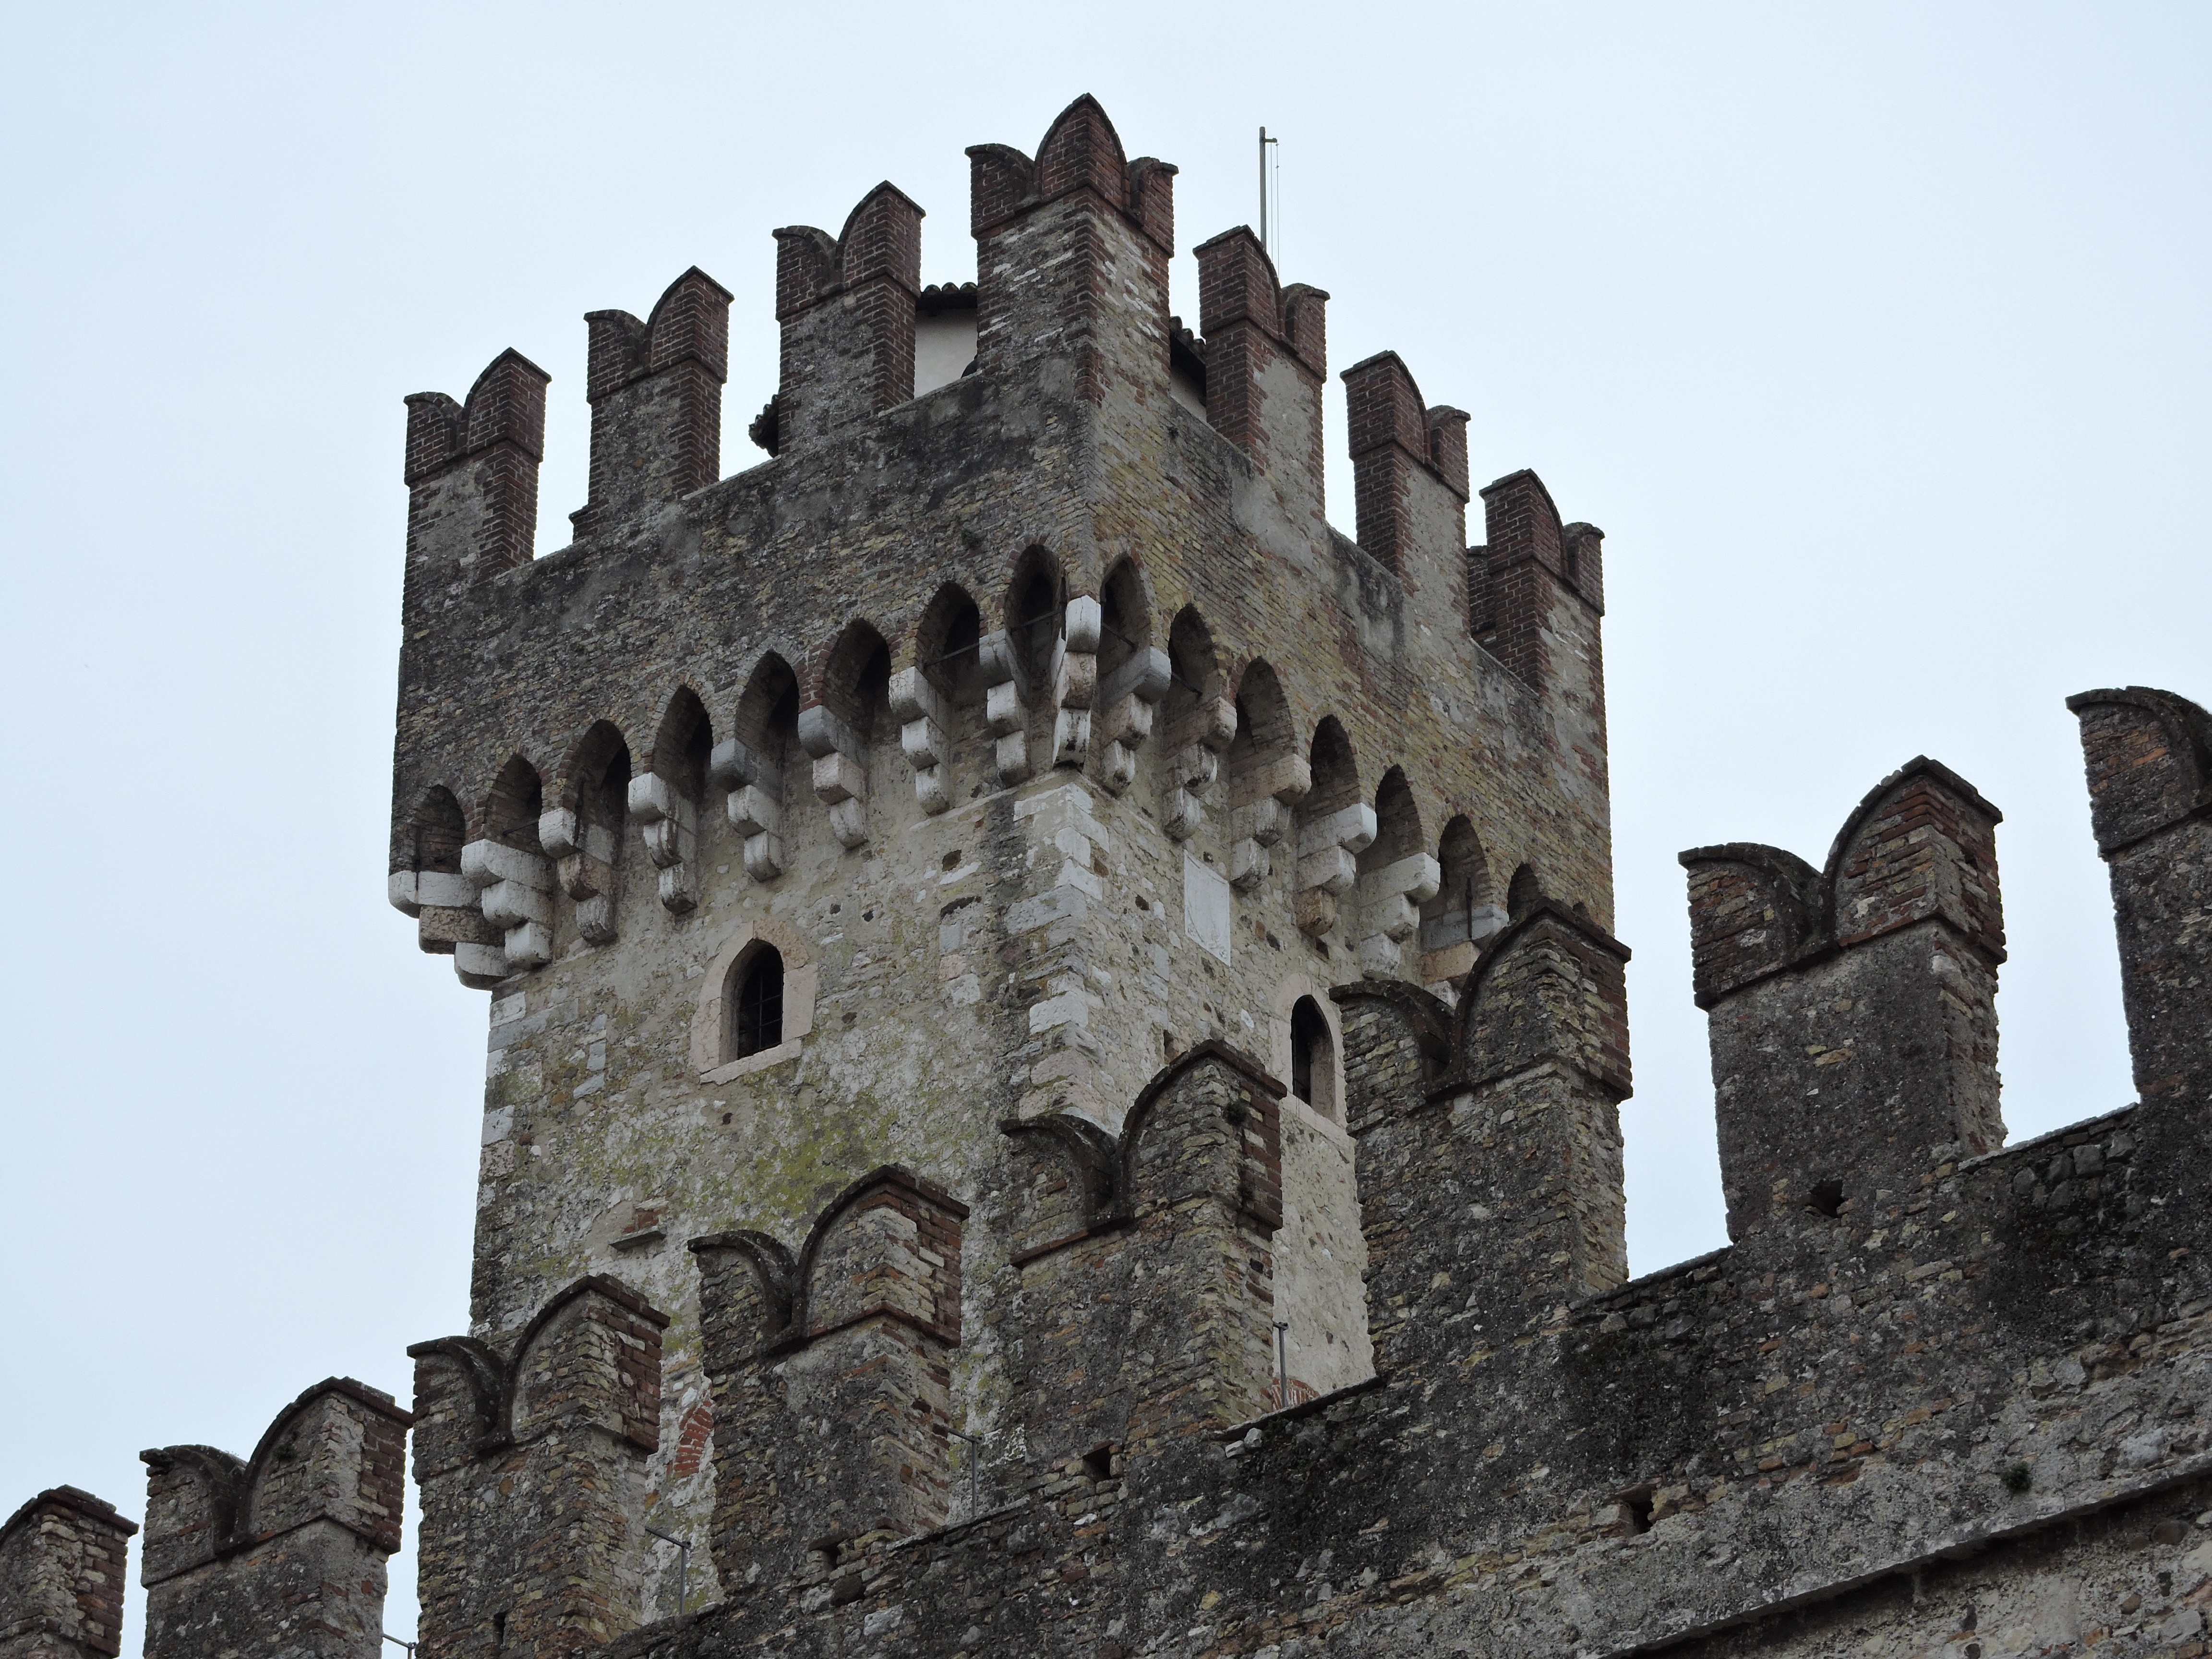
building, tower, castle, italy, fortification, ruins, monastery, walls, torre, history, middle ages, sirmione, ancient history